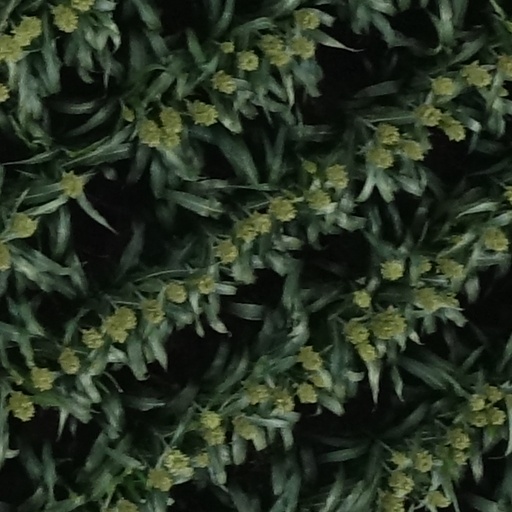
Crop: sorghum